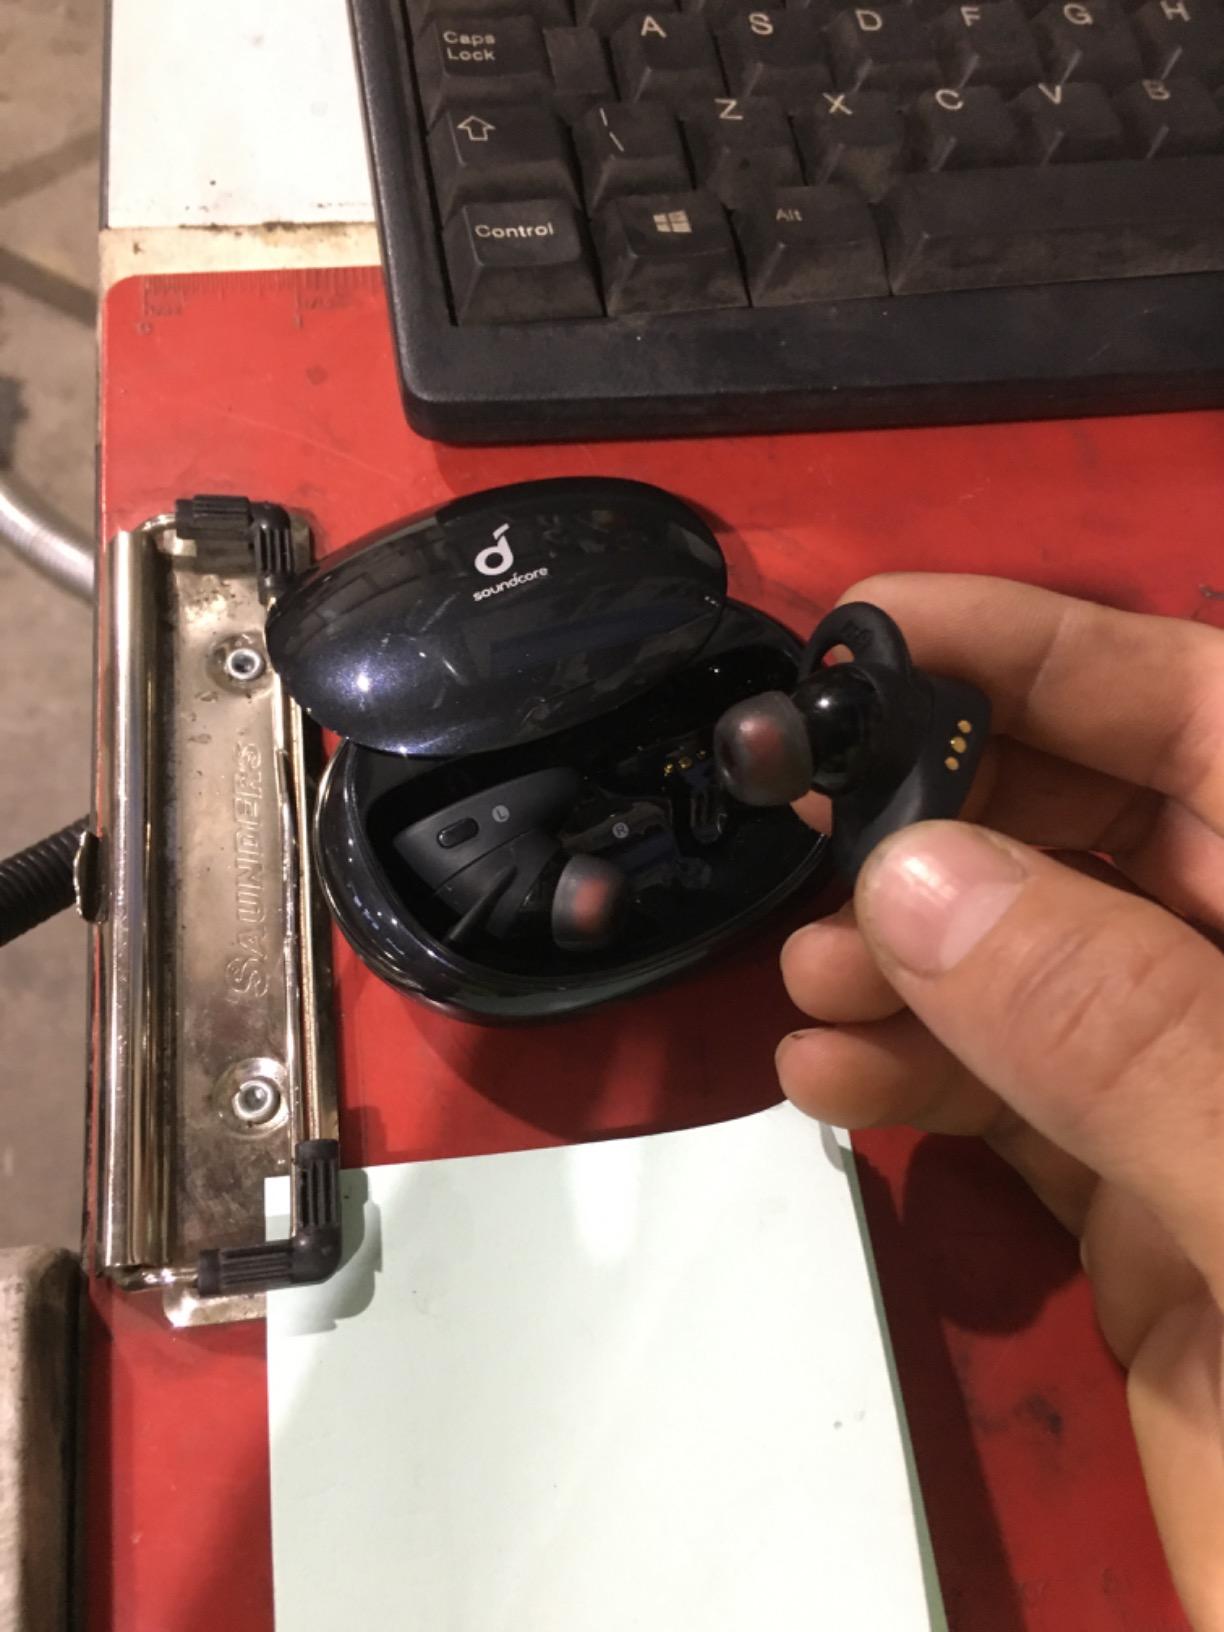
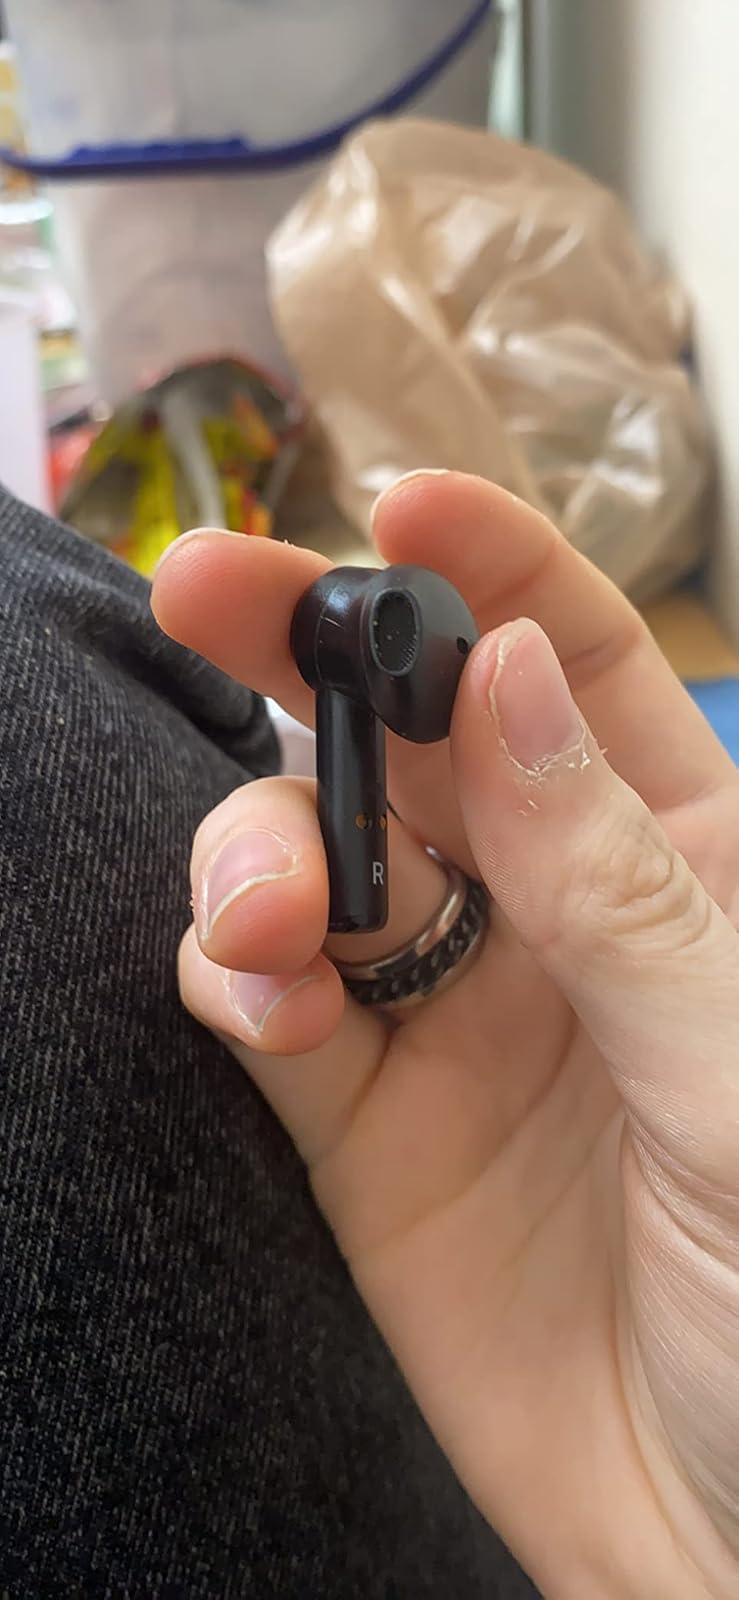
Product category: earbuds
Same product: no